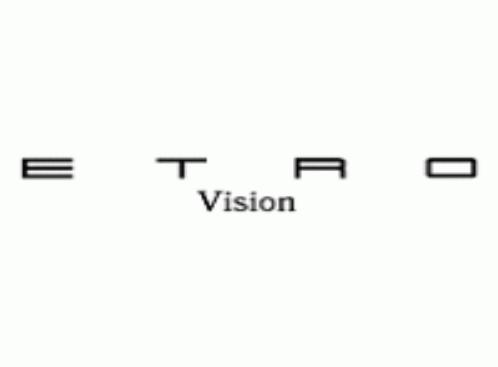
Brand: Etro
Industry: Clothes